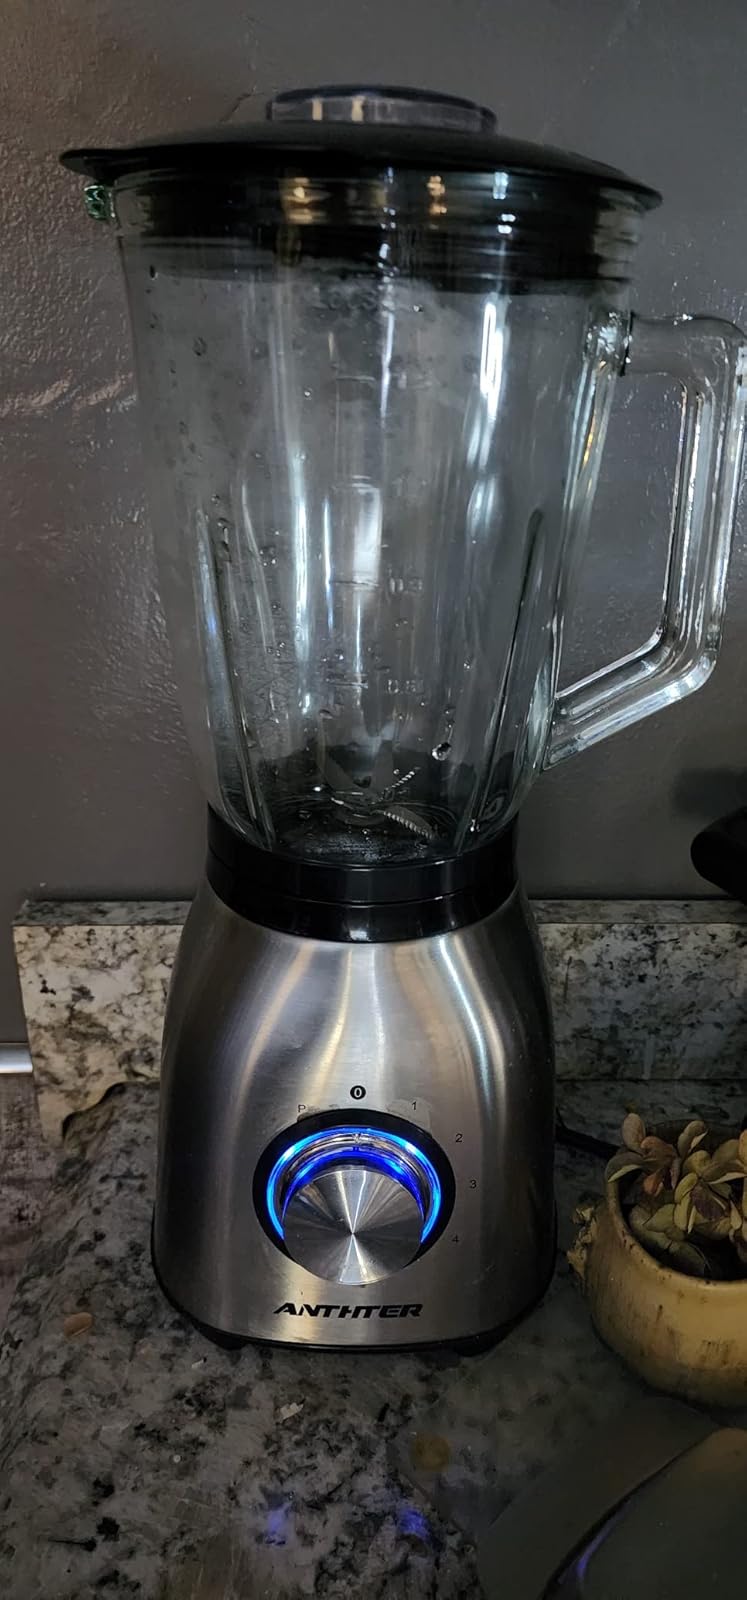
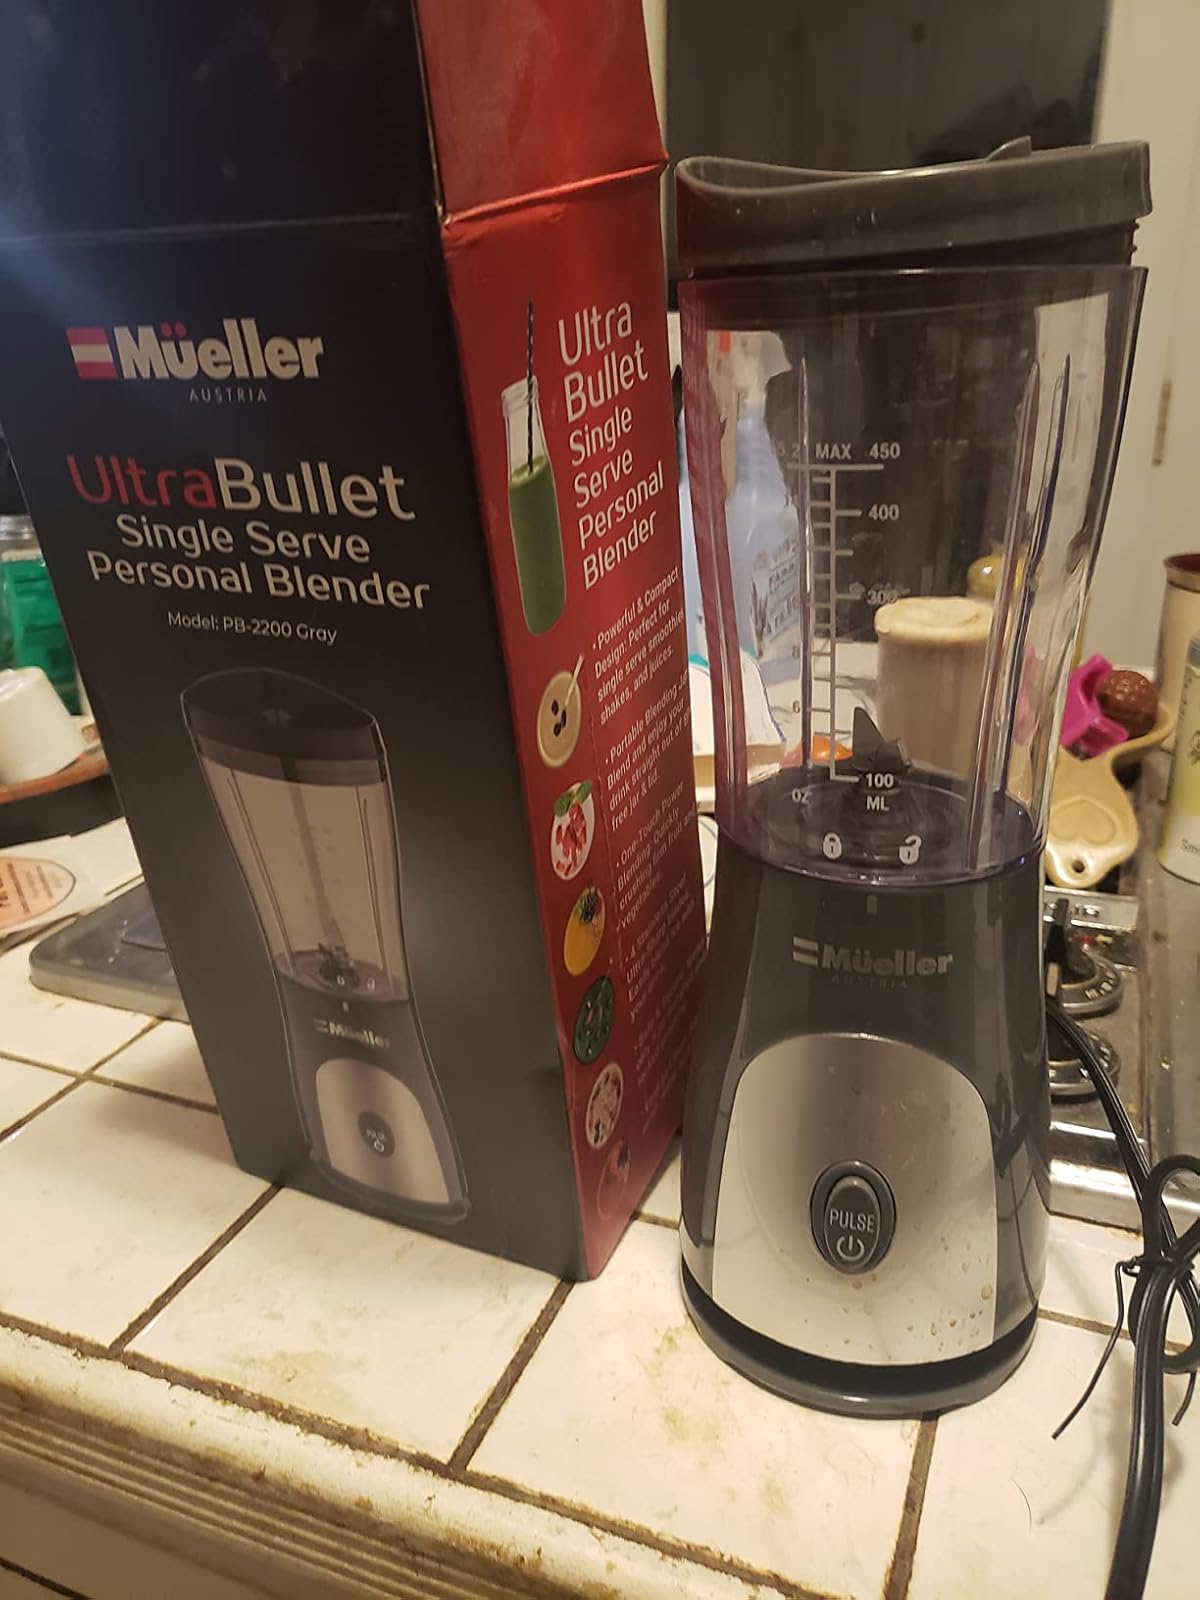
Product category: items_blender
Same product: no